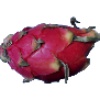
Label: Pitahaya Red 1